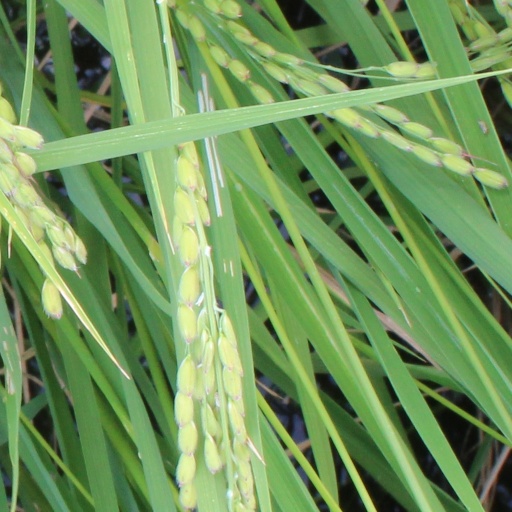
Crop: rice